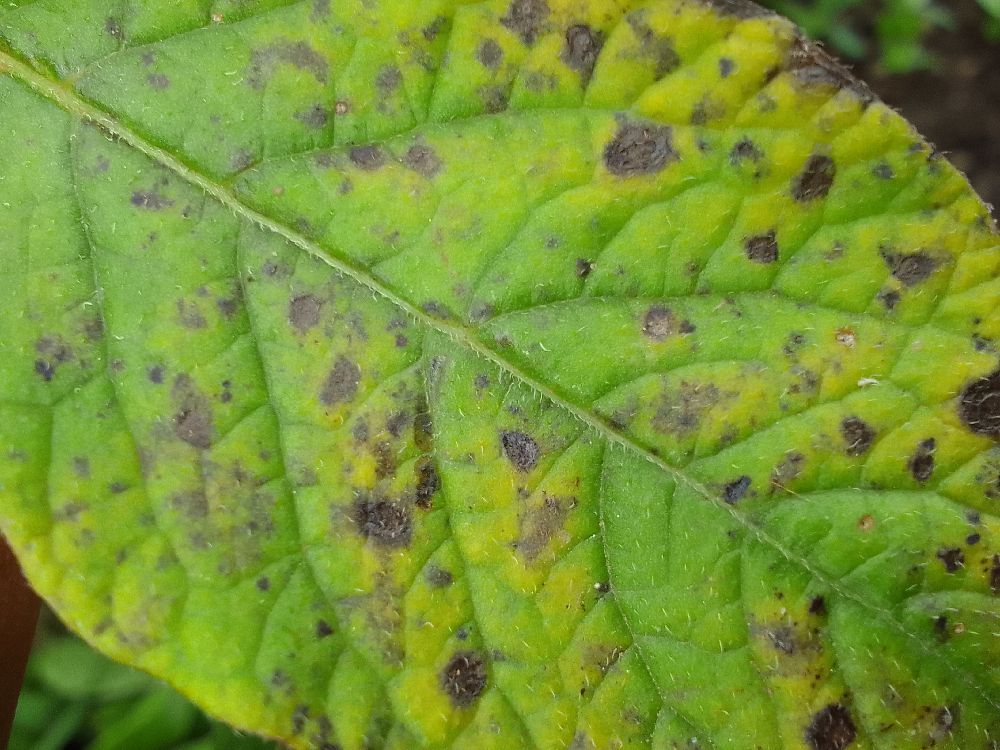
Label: Early blight